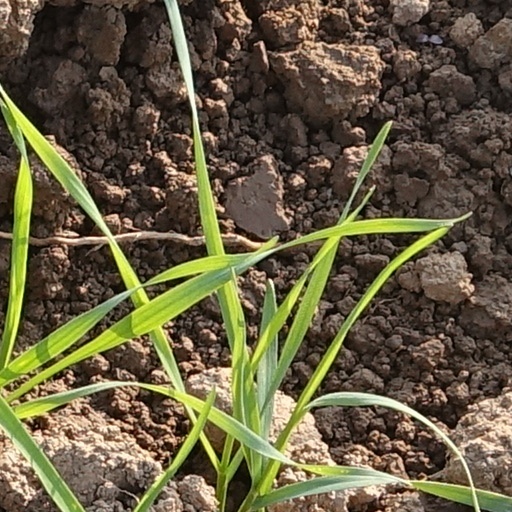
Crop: wheat